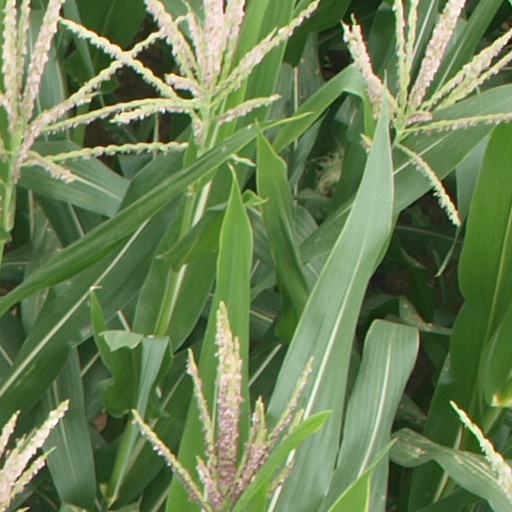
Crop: maize; corn